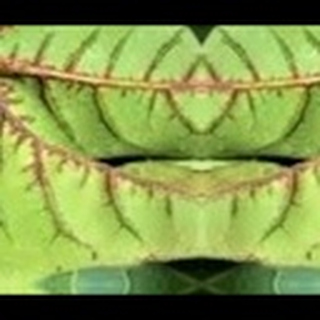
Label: cotton_bacterial_blight